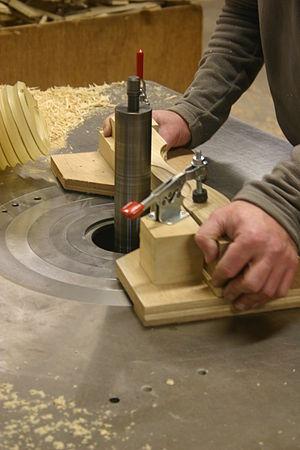
Toupillage au gabarit d'une pièce de bois ""haut de dossier"""
Une toupie est une machine-outil d'usinage du bois. Elle sert à profiler des sections de bois. On peut appeler ces profils des moulures.
Parler de menuisier en sièges, c'est rappeler que cette corporation des menuisiers a évolué en fonction des techniques et des spécialisations.